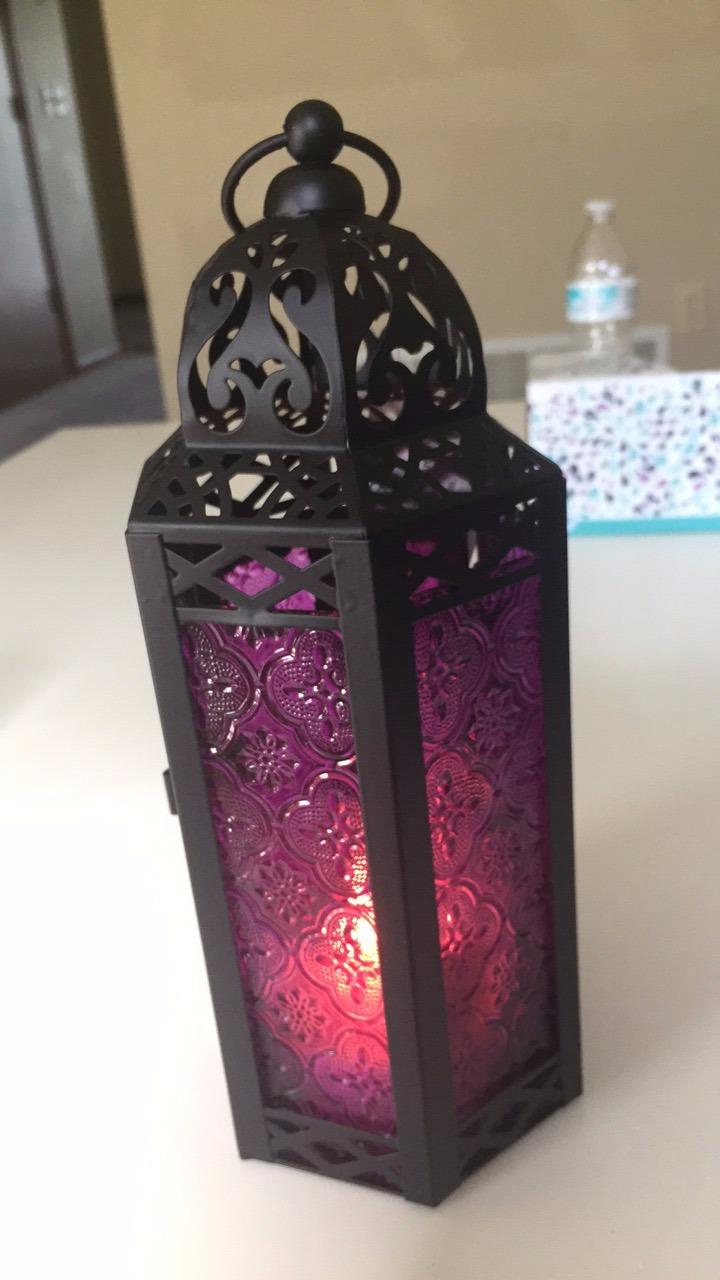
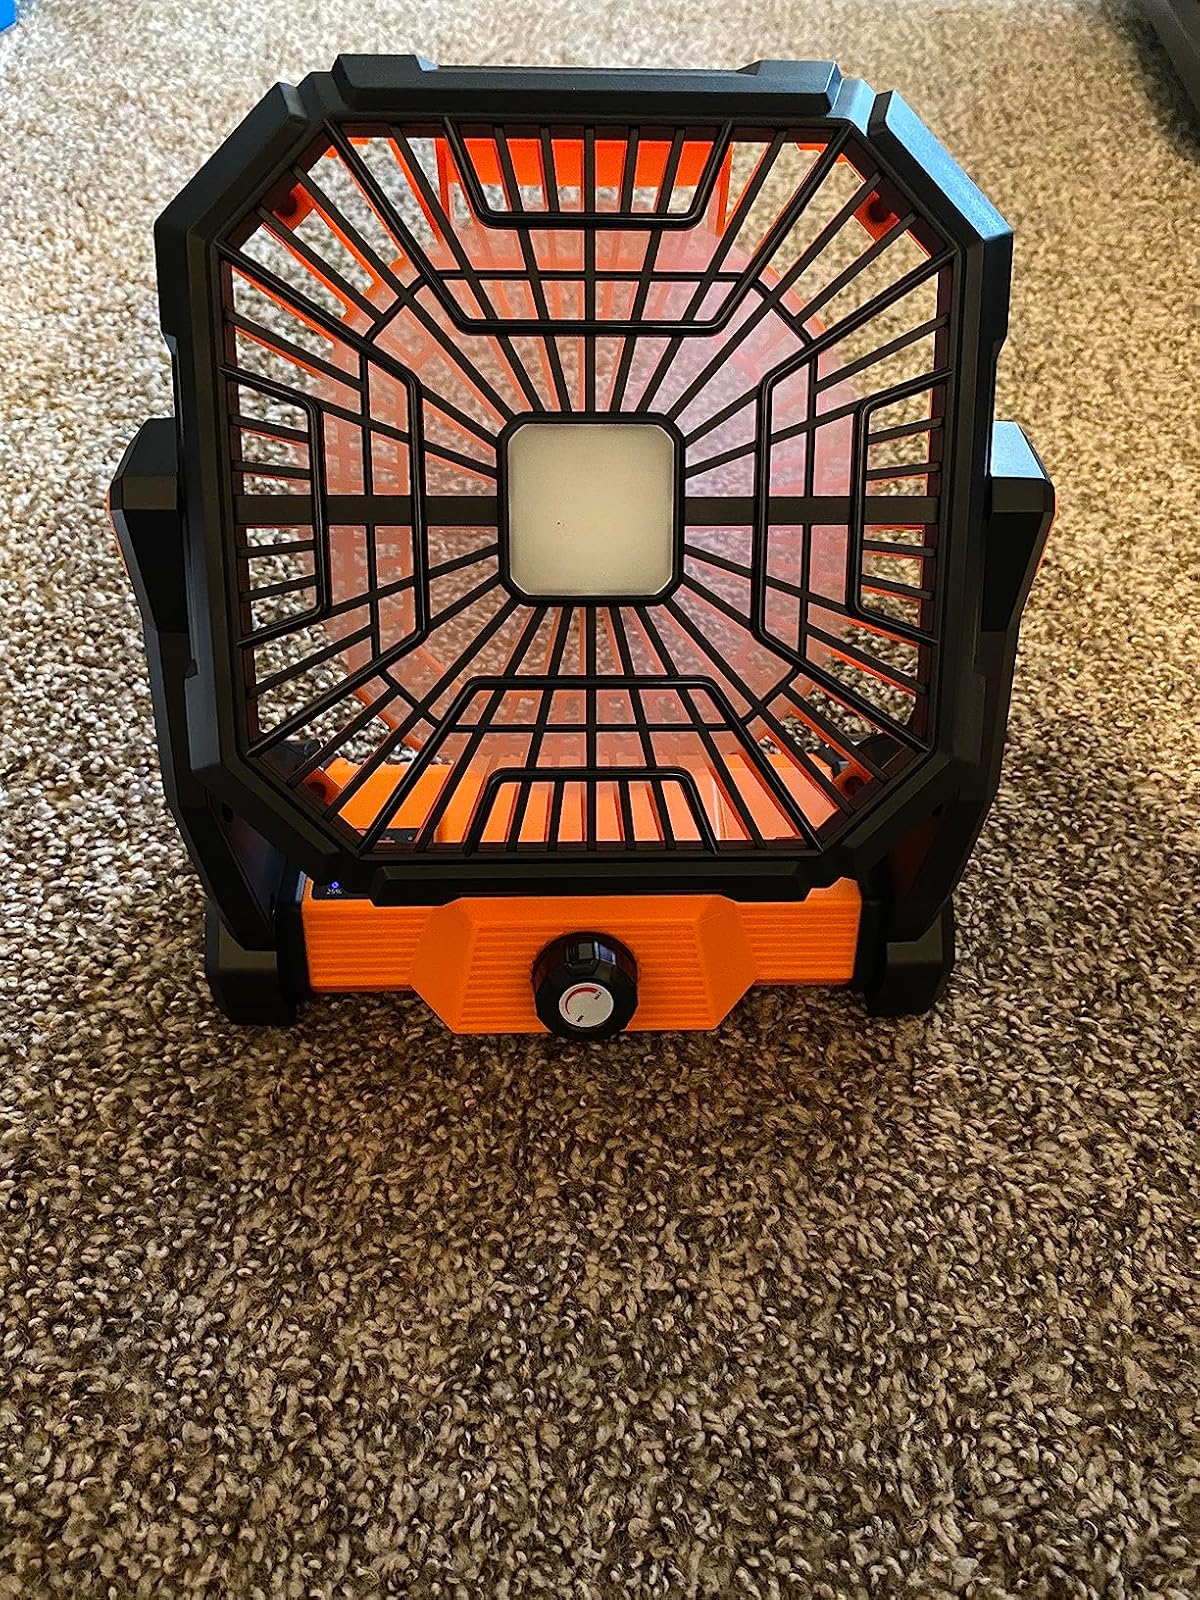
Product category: lantern
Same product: no